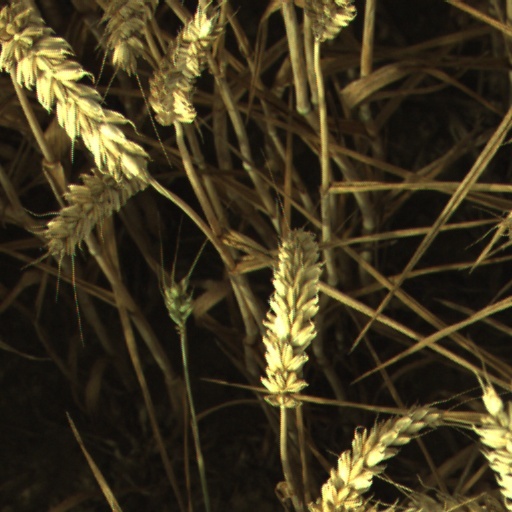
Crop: wheat